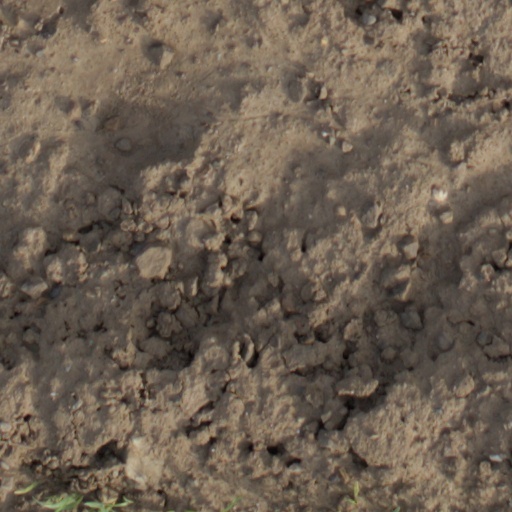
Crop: wheat